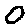
Label: 0